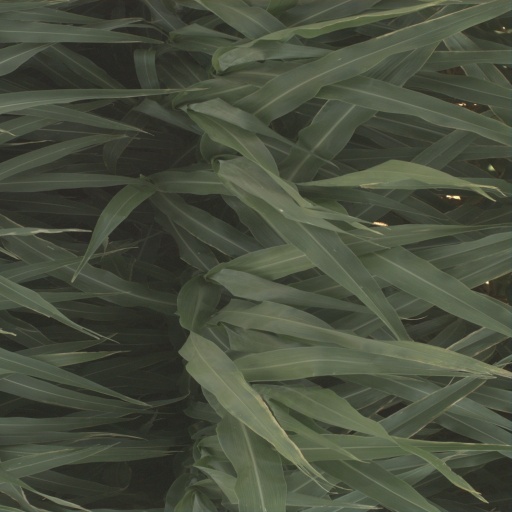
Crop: sorghum